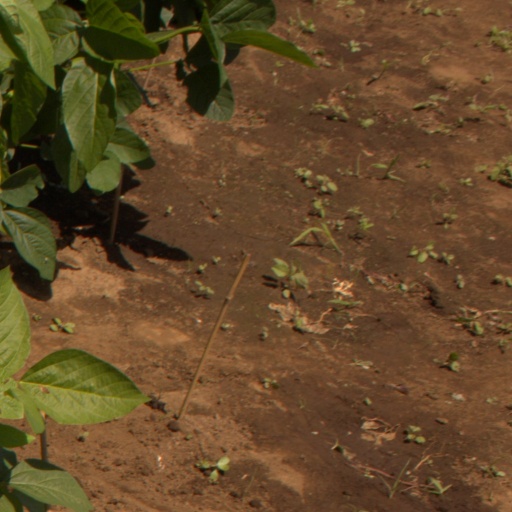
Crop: soybean